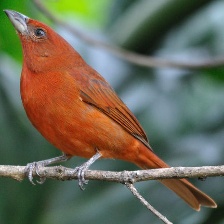
Species: HEPATIC TANAGER
Scientific name: PIRANGA FLAVA